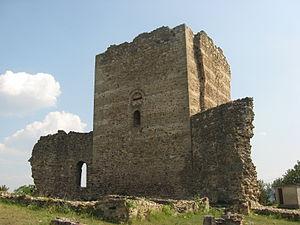
Stalać est une localité de Serbie située dans la municipalité de Ćićevac, district de Rasina. Au recensement de 2011, elle comptait 1 521 habitants.